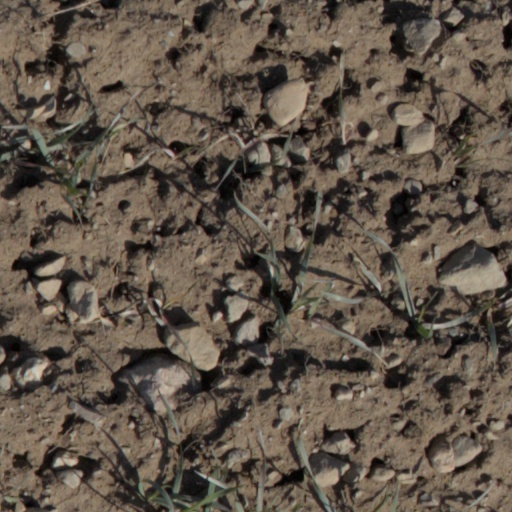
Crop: wheat